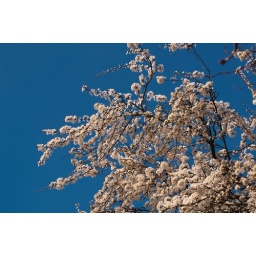
tree in early bloom against blue sky stour valley